Stoke Newington

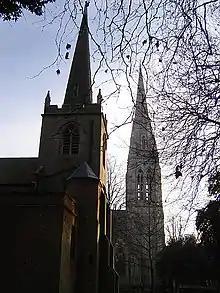
Stoke Newington retains two parish churches. St Mary's Old Church (left) and New Church (right).

Stoke Newington, or 'new town in the wood', has been lightly settled for hundreds of years, close to larger neighbouring Saxon settlements near the River Lea. In the 19th century it was discovered that Stoke Newington Common and Abney Park Cemetery had been part of a Neolithic working area for axe-making, some examples of which can be seen in the Museum of London.